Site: brandenburg
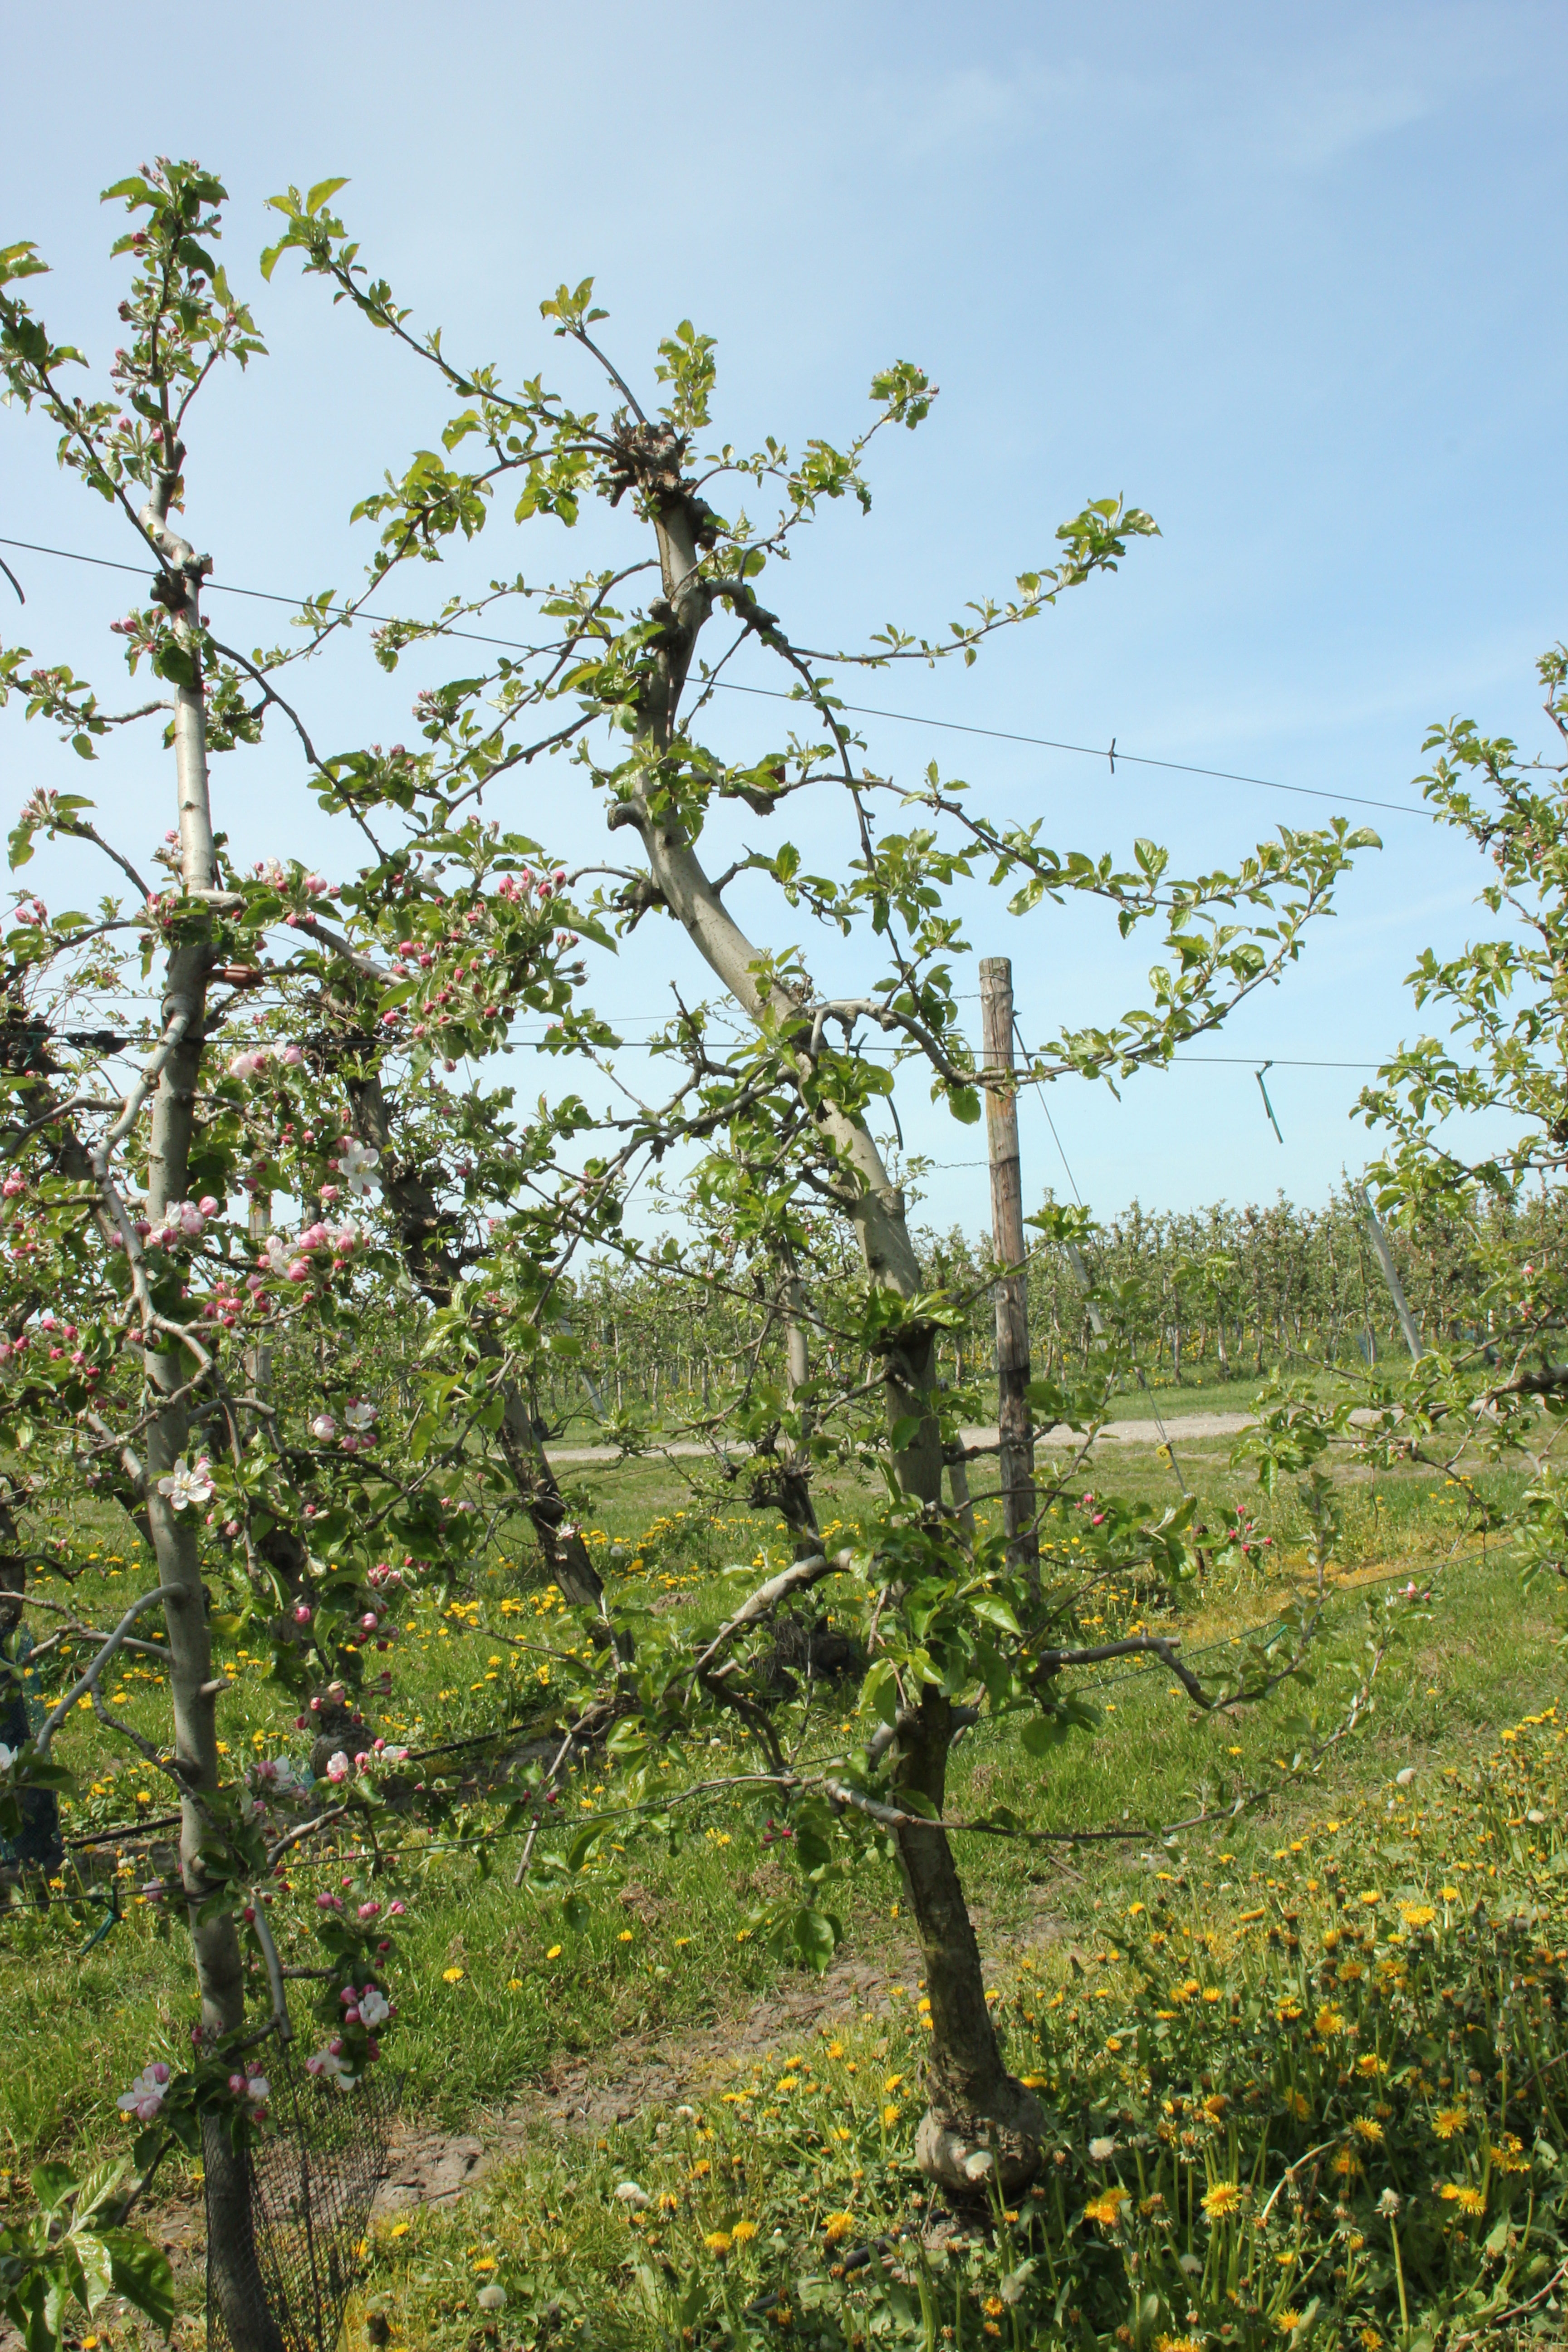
Growth stage (BBCH 60): Flowering